Crown Jewels of the United Kingdom

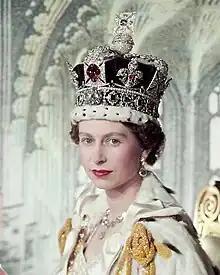
Elizabeth II wearing the Imperial State Crown on her Coronation Day, 1953

A much lighter crown is worn by the monarch when leaving Westminster Abbey, and at the annual State Opening of Parliament. The current Imperial State Crown was made in 1937 for George VI and is a copy of the one made in 1838 for Queen Victoria, which had fallen into a poor state of repair, and had been made using gems from its own predecessor, the State Crown of George I. In 1953, the crown was resized to fit Elizabeth II, and the arches were lowered by . The gold, silver and platinum crown is decorated with 2,868 diamonds, 273 pearls, 17 sapphires, 11 emeralds and 5 rubies. Among the largest stones are the Cullinan II diamond, also known as the Second Star of Africa, added to the crown in 1909 (the larger Cullinan I is set in the Sovereign's Sceptre). The Black Prince's Ruby, set in the front cross, is not actually a ruby but a large cabochon red spinel. According to legend it was given to Edward the Black Prince by the Spanish king Peter of Castile in 1367 and Henry V wore it at the Battle of Agincourt. How the stone found its way back into the Royal Collection after the Interregnum is unclear, but a substantial "ruby" was acquired for the Crown Jewels in 1661 at a cost of £400, and this may well have been the spinel. On the back of the crown is the cabochon Stuart Sapphire, and in the top cross is St Edward's Sapphire, reputedly taken from the ring of the Confessor when his body was re-interred at the Abbey in 1163. Below the monde hang four pearls, three of which are often said to have belonged to Elizabeth I, but the association is almost certainly erroneous.